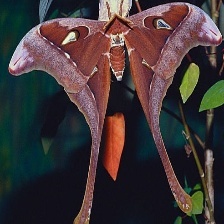
Species: HERCULES MOTH